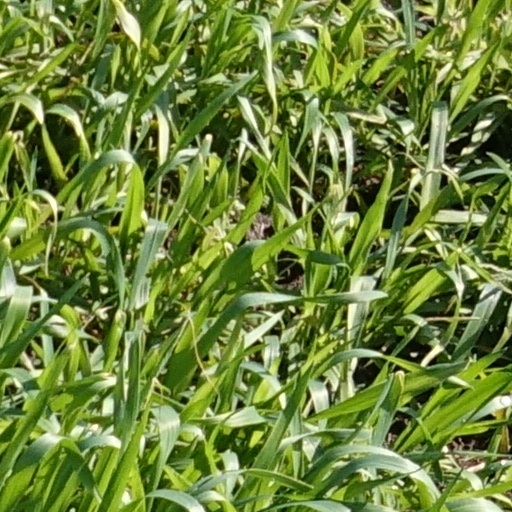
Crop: wheat